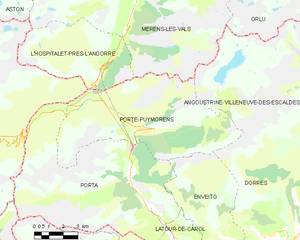
Carte des communes françaises
Porté-Puymorens est une commune française, située dans le département des Pyrénées-Orientales en région Occitanie.